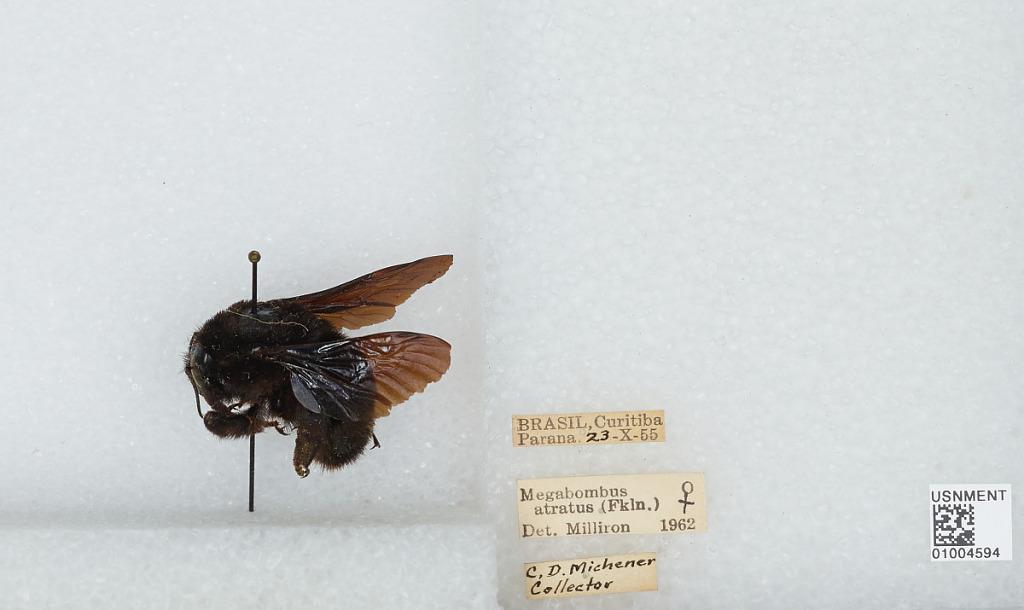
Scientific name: Bombus (Fervidobombus) atratus Franklin
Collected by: C. Michener
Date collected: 1955-10-23
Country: Brazil
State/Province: Parana
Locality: Curitiba
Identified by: Milliron